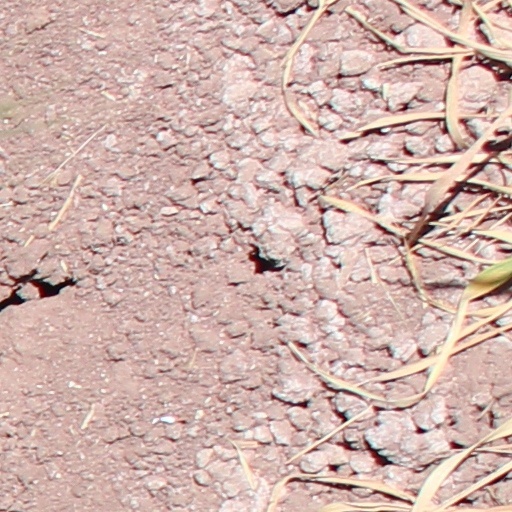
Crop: wheat